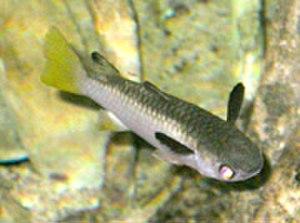
Les Mugilidae sont une famille de poissons dont plusieurs espèces sont communément appelées mulet ou muge.